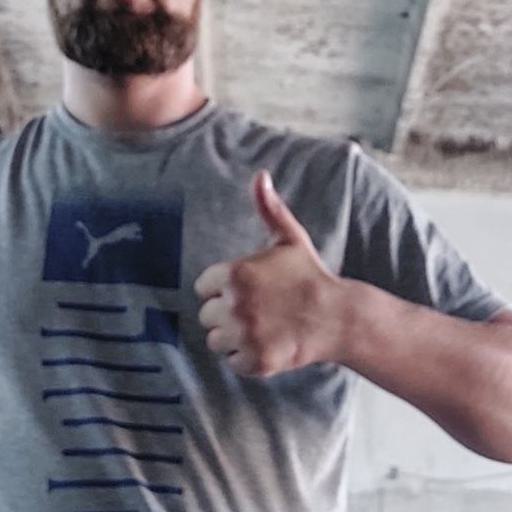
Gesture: like